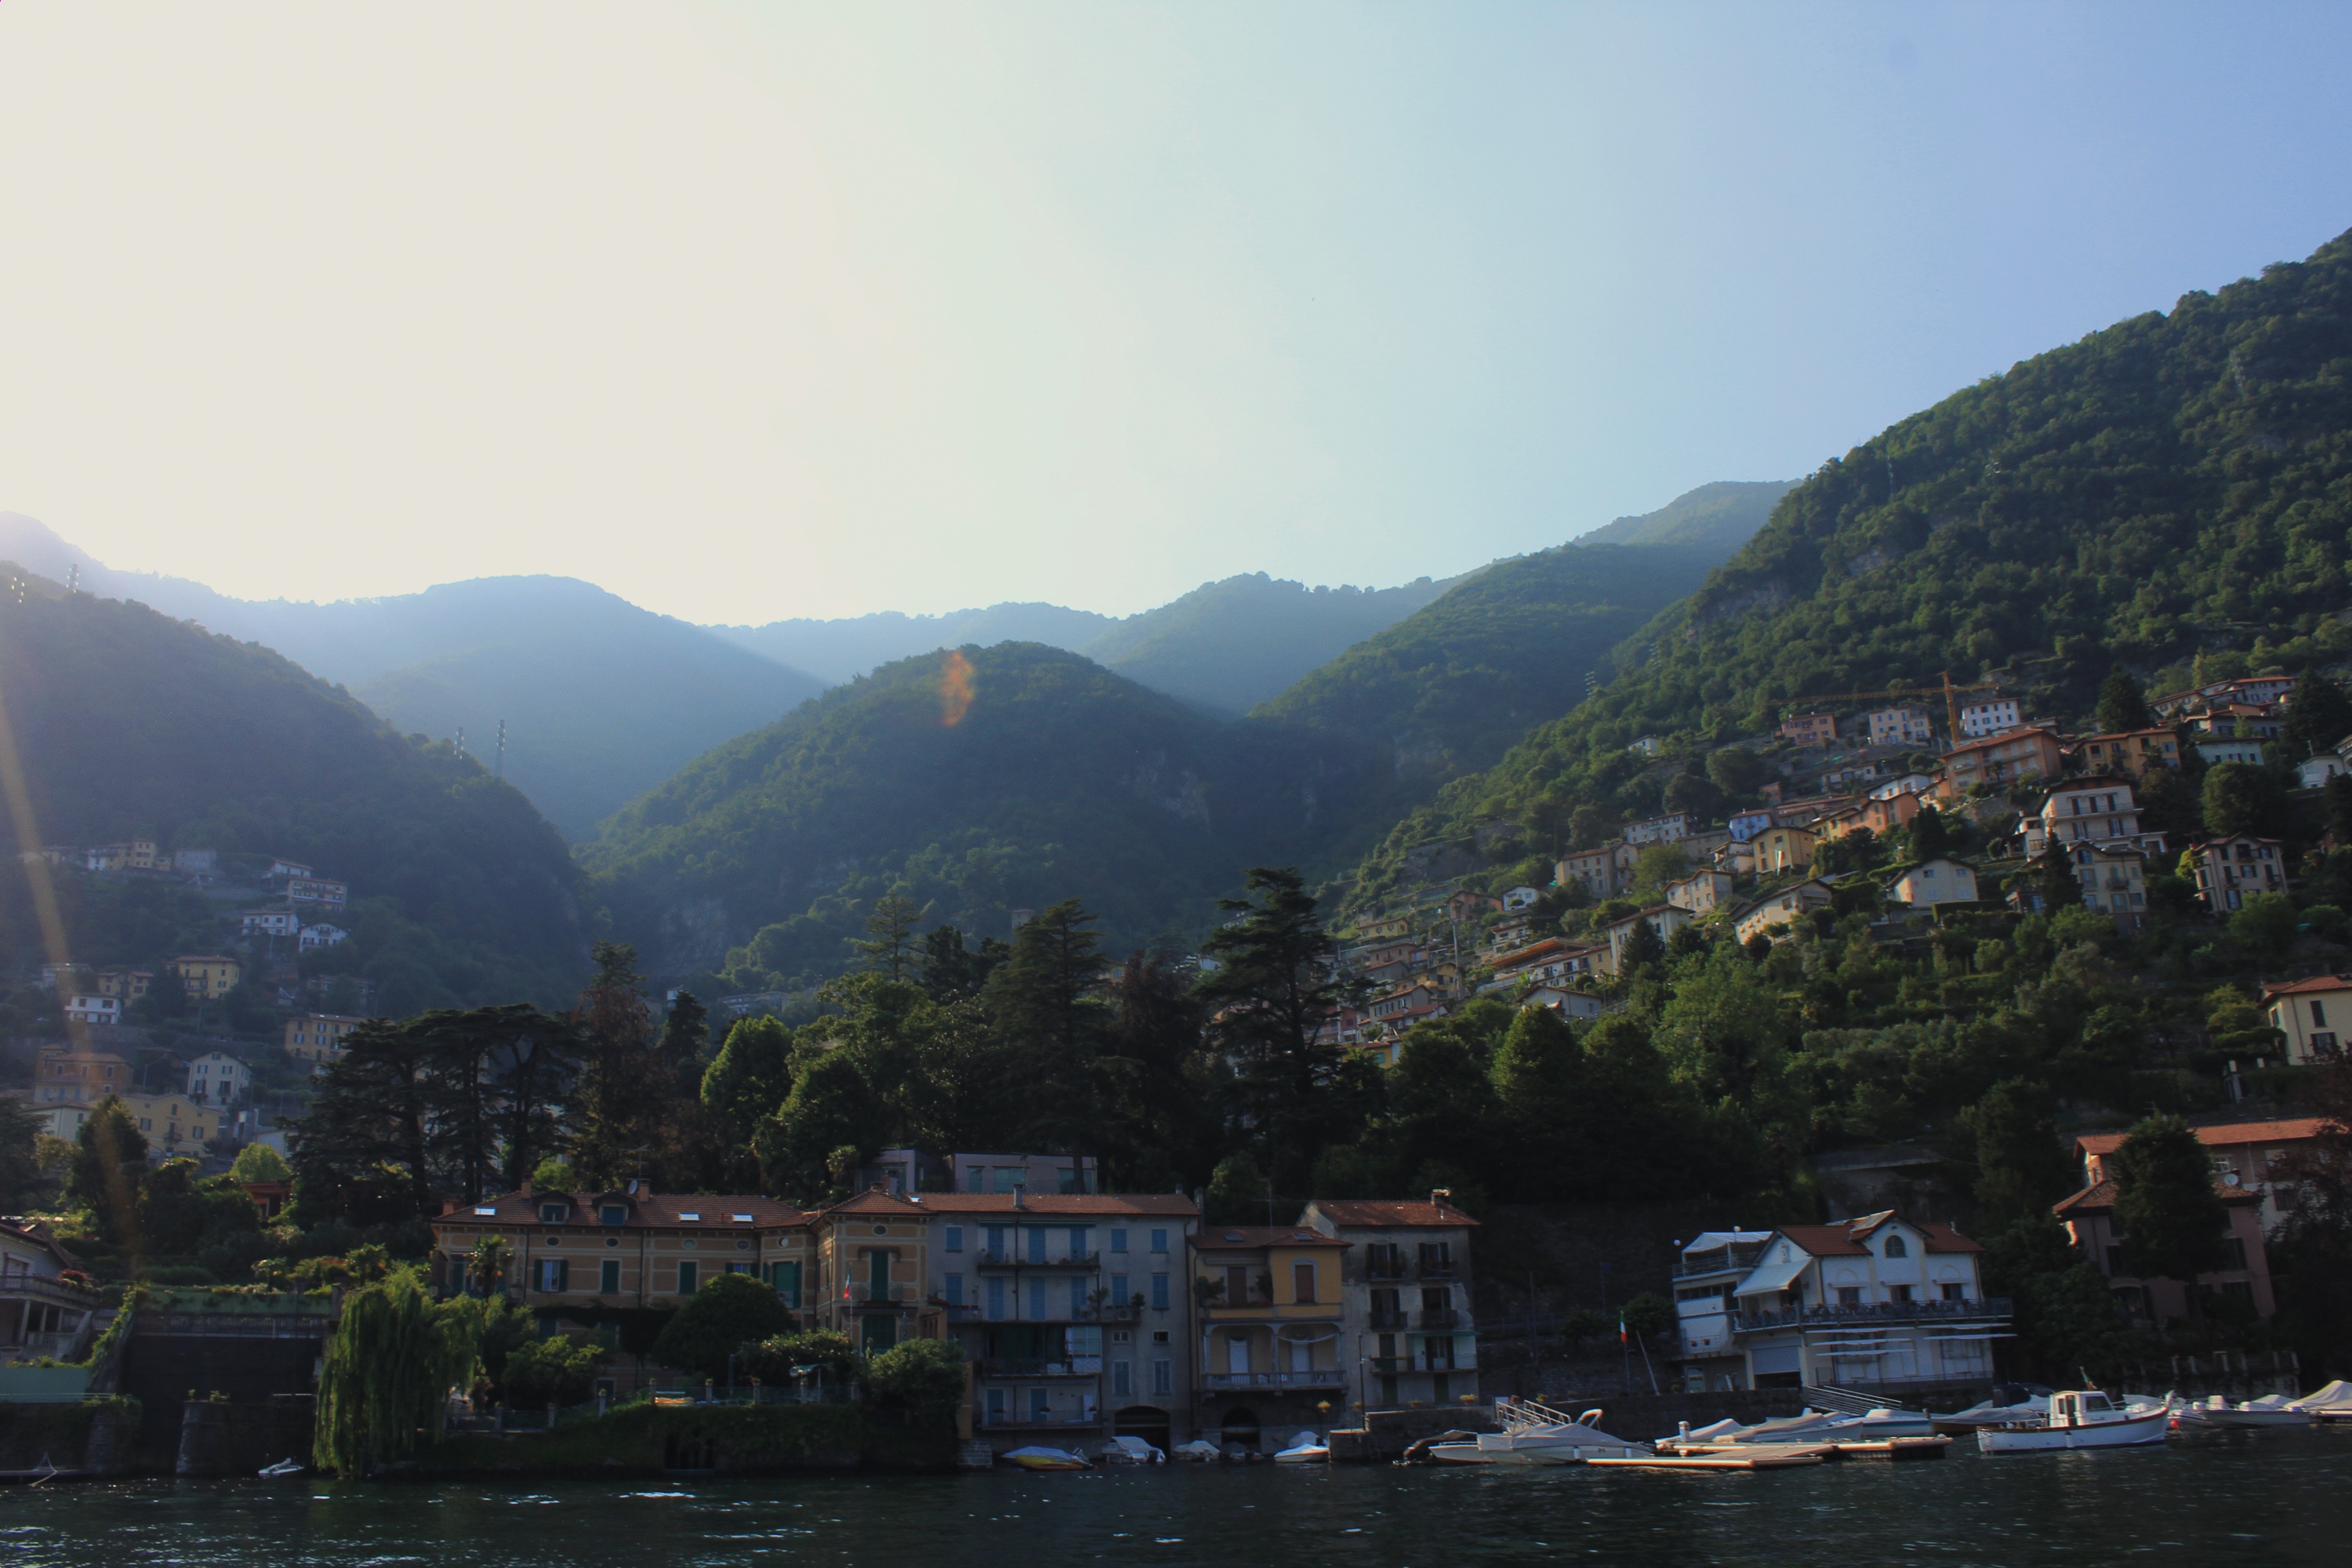
sea, mountain, lake, town, river, mountain range, village, fjord, body of water, landform, geographical feature, mountainous landforms